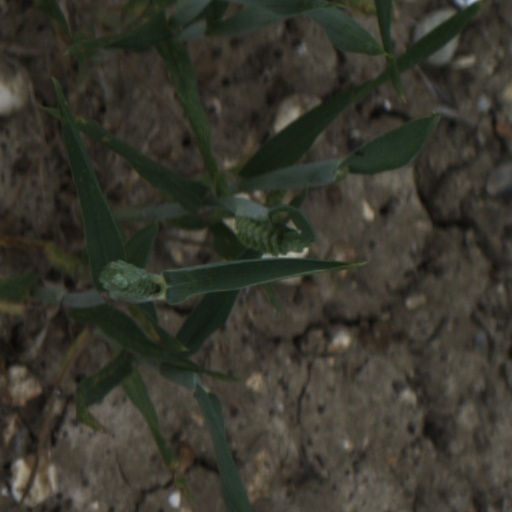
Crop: wheat